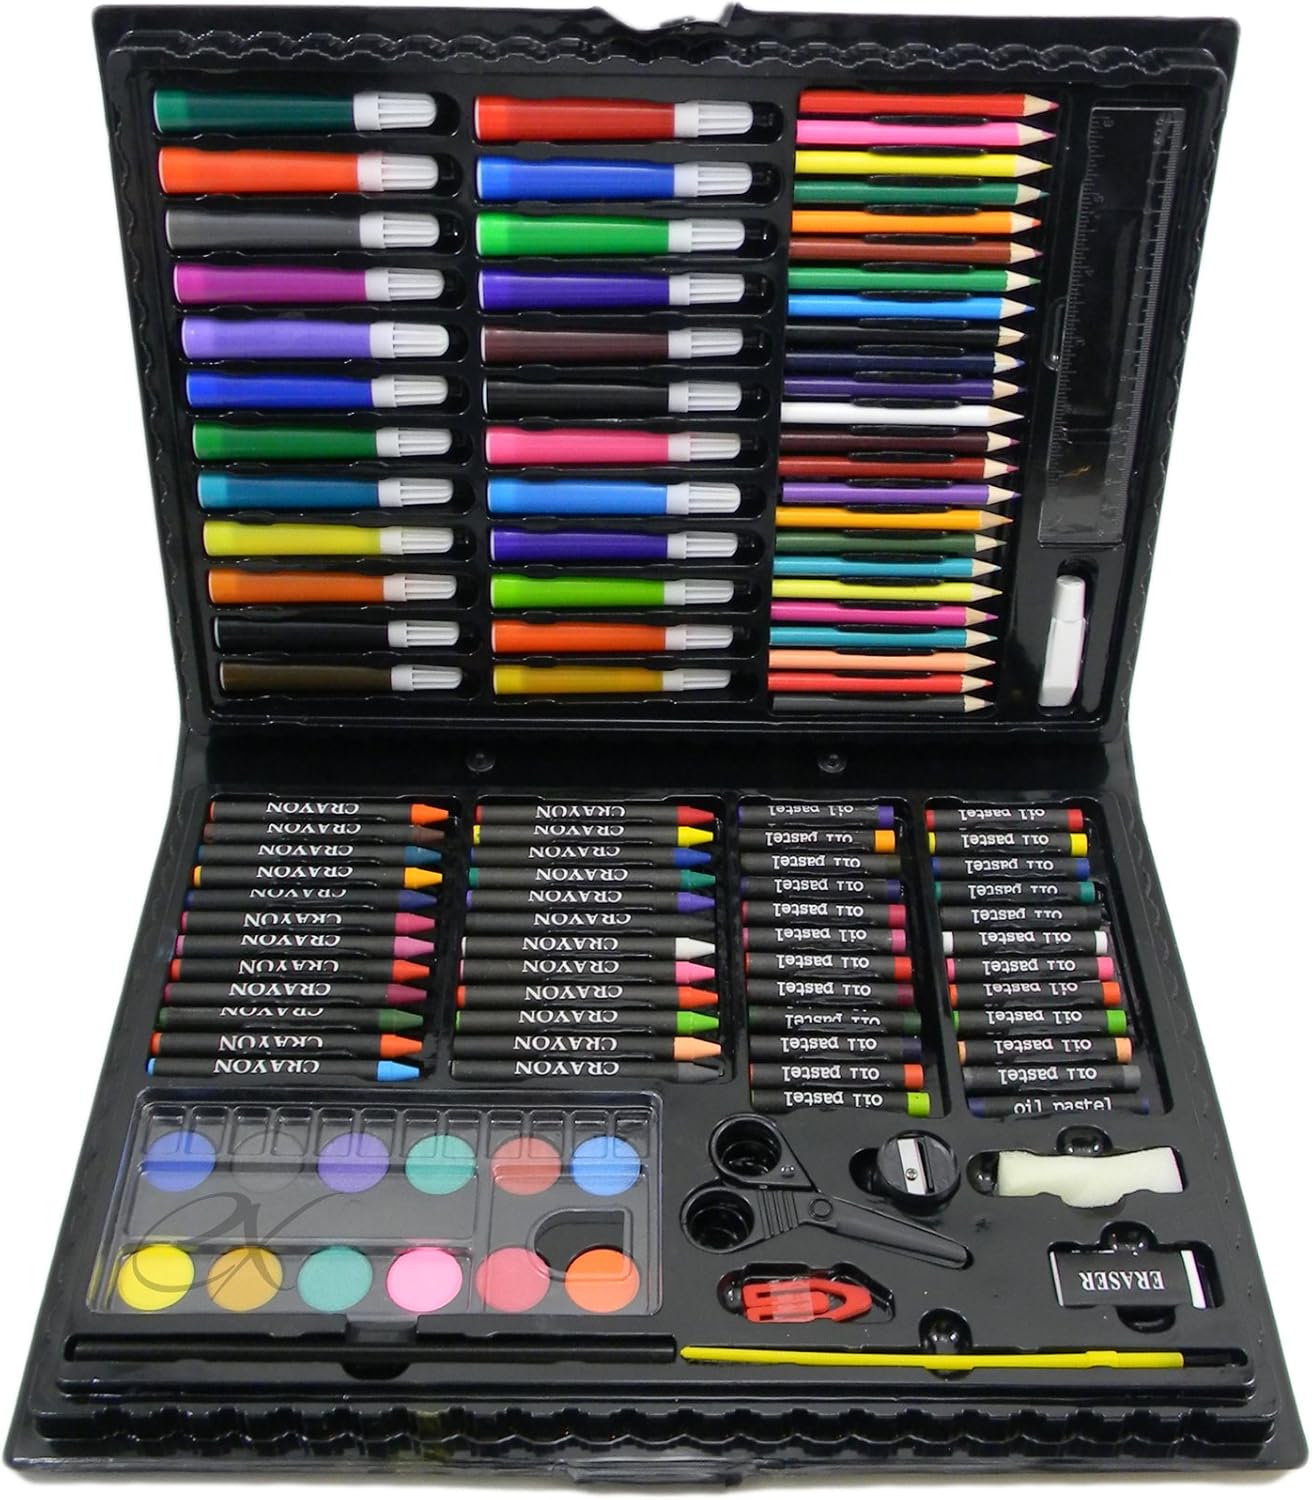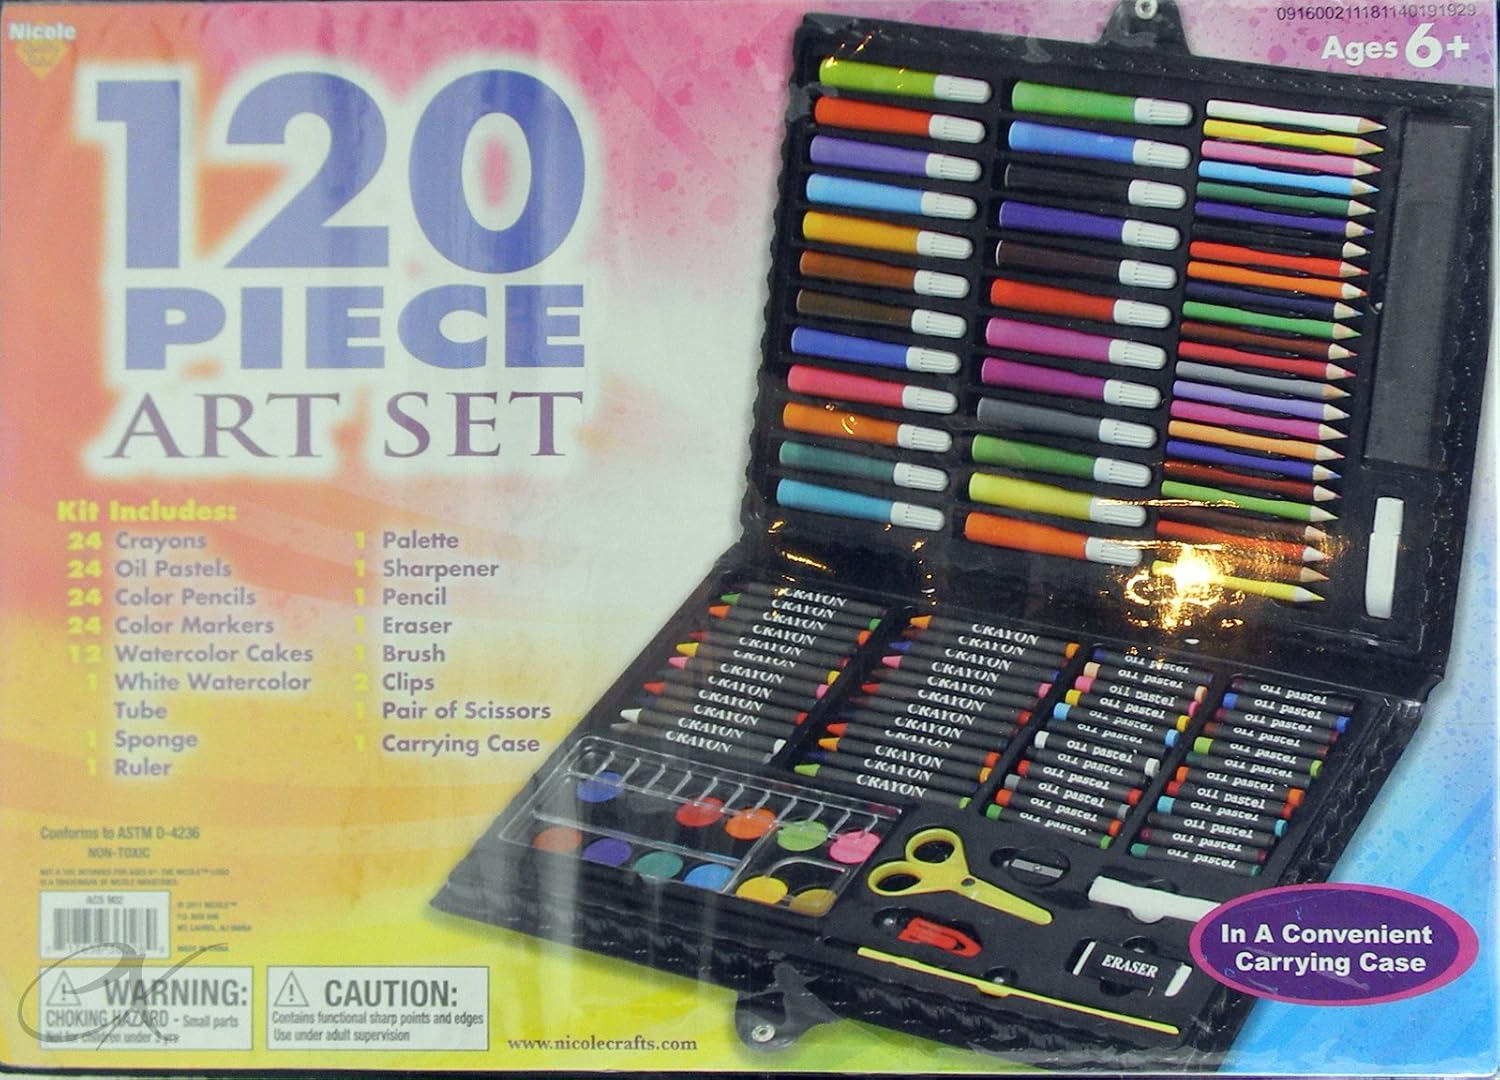
Nicole- 120pc Kid's Art Set
Category: Amazon Home
Art Supply Set....This amazing set comes packaged in a case that even has a handle on it for easy travel. The set includes 24 art-sticks 24 oil pastels 24 color pencils 24 color markers 12 watercolor cakes 1 white watercolor tube 1 pair of blunt tip scissors 1 pencil sharpener 1 plastic palette 1 brush 1 sketch pencil 1 eraser 1 sponge 1 ruler 2 clips and 1 carrying case. A complete world of color in one art set!
Features: Comes in sturdy case | Multimedia for beginning artists | Ideal for young artists of all age groups | Drawing and painting media included | Easy to store and carry